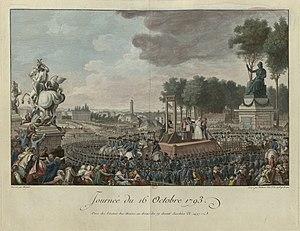
Isidore Stanislas Helman, né à Lille en 1743 et mort à Paris en 1806 ou 1809, est un graveur français.